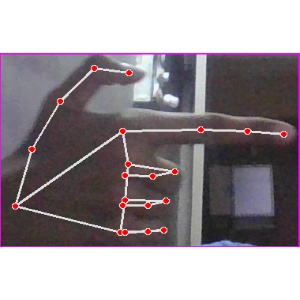
अक्षर: ब